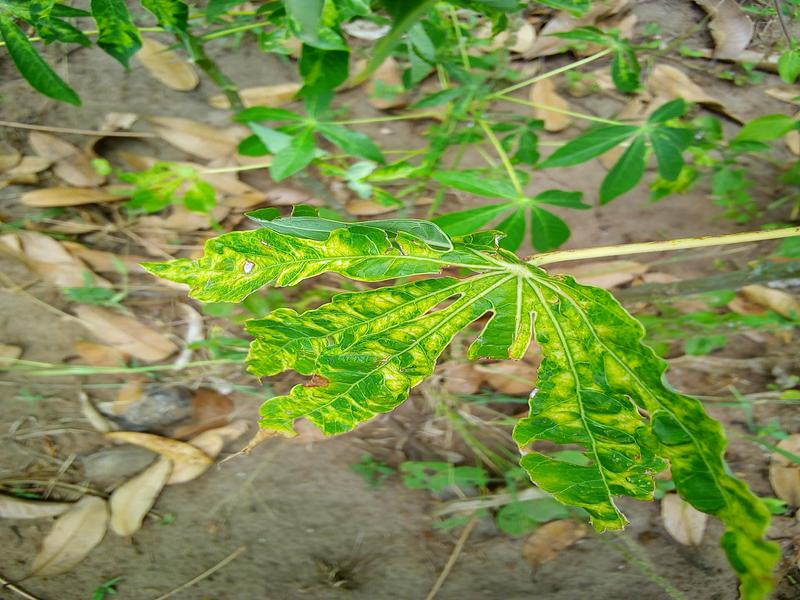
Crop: cassava
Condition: mosaic_disease